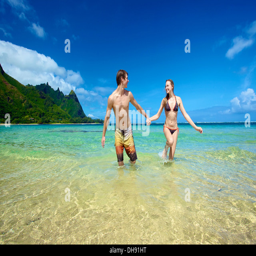
a couple holding hands and walking in the ocean water